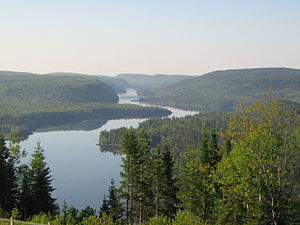
La Mauricie National Park
Wapizagonke Lake Set fra udsigtspunktet "Le passage"
La Mauricie National Park er en 536 km² stor nationalpark i Québec i Canada som siden 1970 har beskyttet et område langs floden Saint Lawrences nordlige bred.